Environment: real
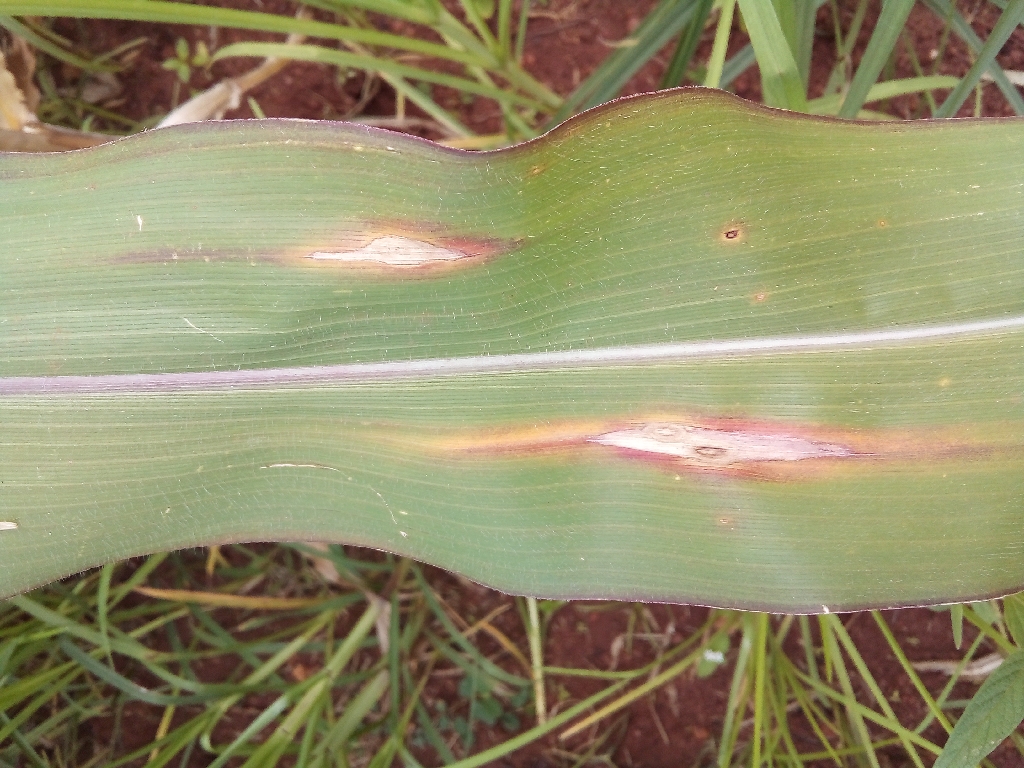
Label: northern_corn_leaf_blight